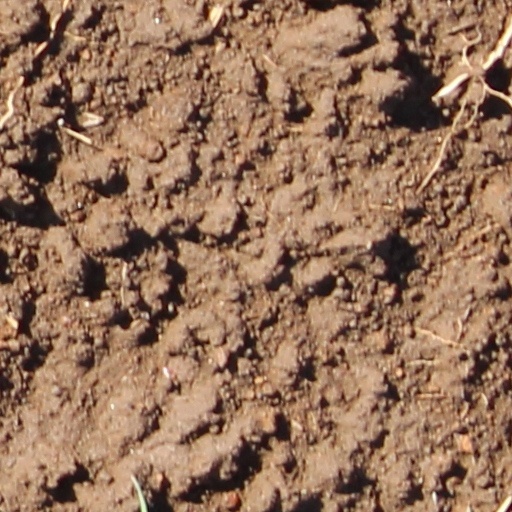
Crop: wheat